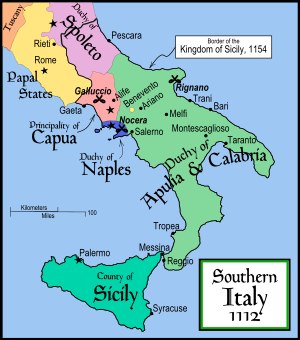
Roger 2. af Sicilien / Regeringstid
Syditalien i 1112, da Roger 2. blev myndig. Foruden de viste stater var der også et antal mindre bystater, der typisk var vasaller af de øvrige.